Åfjord Church

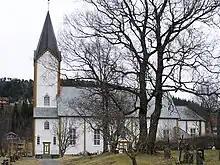
View of the church

Åfjord Church is a parish church of the Church of Norway in Åfjord Municipality in Trøndelag county, Norway. It is located in the village of Årnes, just east of the Åfjorden and west of the lake Stordalsvatnet. It is one of two churches in the "Åfjord og Stoksund" parish which is part of the Fosen prosti (deanery) in the Diocese of Nidaros. The white, wooden church was built in a long church style in 1879 using plans drawn up by the architect Knut Guttormsen. The church seats 430 people. It was consecrated on 9 October 1879 by Bishop Andreas Grimelund.